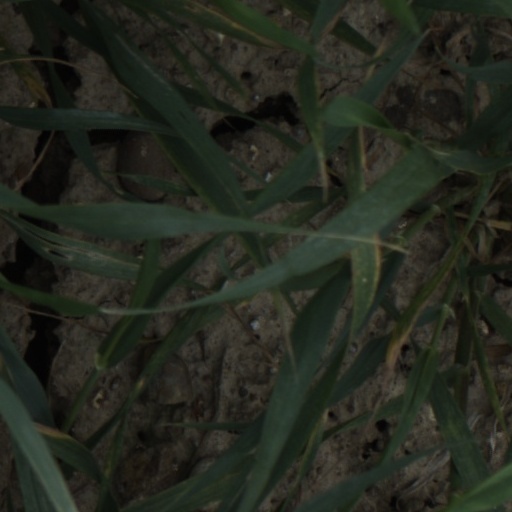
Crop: wheat